Numayrid dynasty

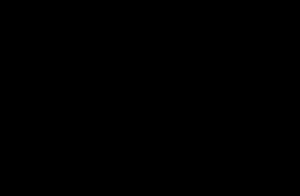
Numayrid family tree

Once in power, the Numayrids resolved to protect, govern and tax the communities inhabiting the agricultural territories and towns they controlled, rather than plunder them. This made them similar to the Bedouin tribes of Banu Kilab in northern Syria and the Uqaylids in Diyar Rabi'a. In contrast, other Bedouin contemporaries of the Numayrids, particularly the Jarrahids in Transjordan and Palestine, pillaged their territory and consistently attacked the populace. Nonetheless, the Numayrids retained aspects of their nomadic lifestyle, including an apprehension to living in urban environments. As such, Numayrid emirs and chieftains refrained from residing within the cities they controlled; instead, they formed mini-principalities in the countryside surrounding their respective strongholds. Administration over the cities, including taxation, was entrusted to a deputy who ruled in the emir's name. The deputy was typically a "ghulām". An exception to this system was Mani', who resided in Harran itself. According to Heidemann, The building activities in Harran and probably those in Raqqa are proof that Mani' did not regard cities only as places for fiscal exploitation. He also wanted to present himself within the city as an urban ruler, while maintaining his powerbase, the Banu Numayr, in the pasture.